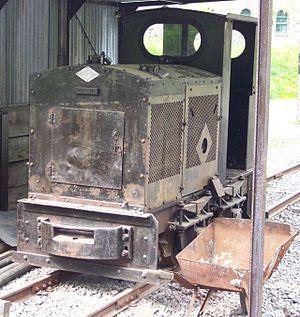
Orenstein & Koppel est une entreprise d'ingénierie allemande créée le 1ᵉʳ avril 1876 par Benno Orenstein et Arthur Koppel. À l'origine, il s'agit d'une entreprise de génie minier qui produit du matériel ferroviaire à voie étroite. Au début du XXᵉ siècle, elle produit également des engins de travaux publics, notamment des excavateurs à godet.